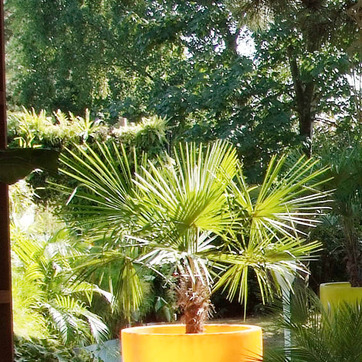
Material: foliage